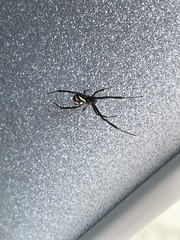
Species: Lactrodectus_hesperus